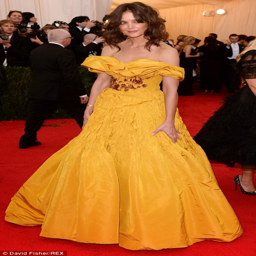
all the glitz , glamour and red carpet pics from last night